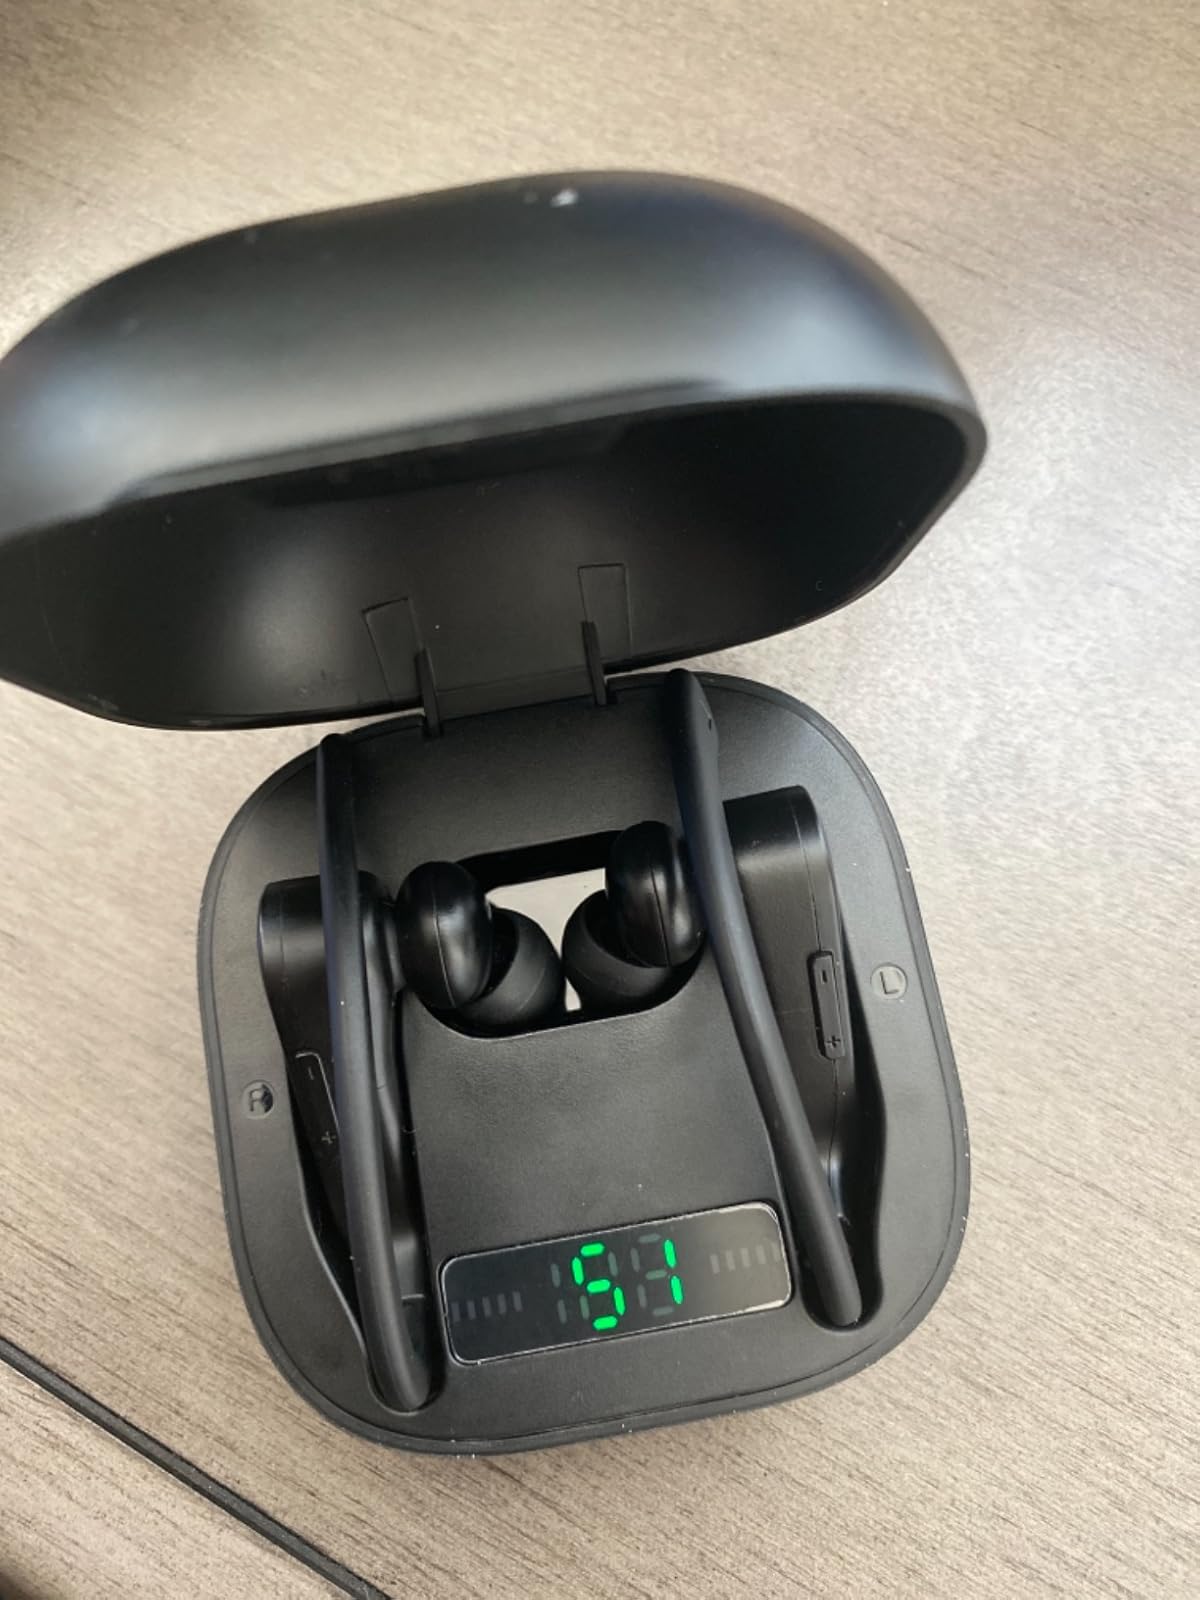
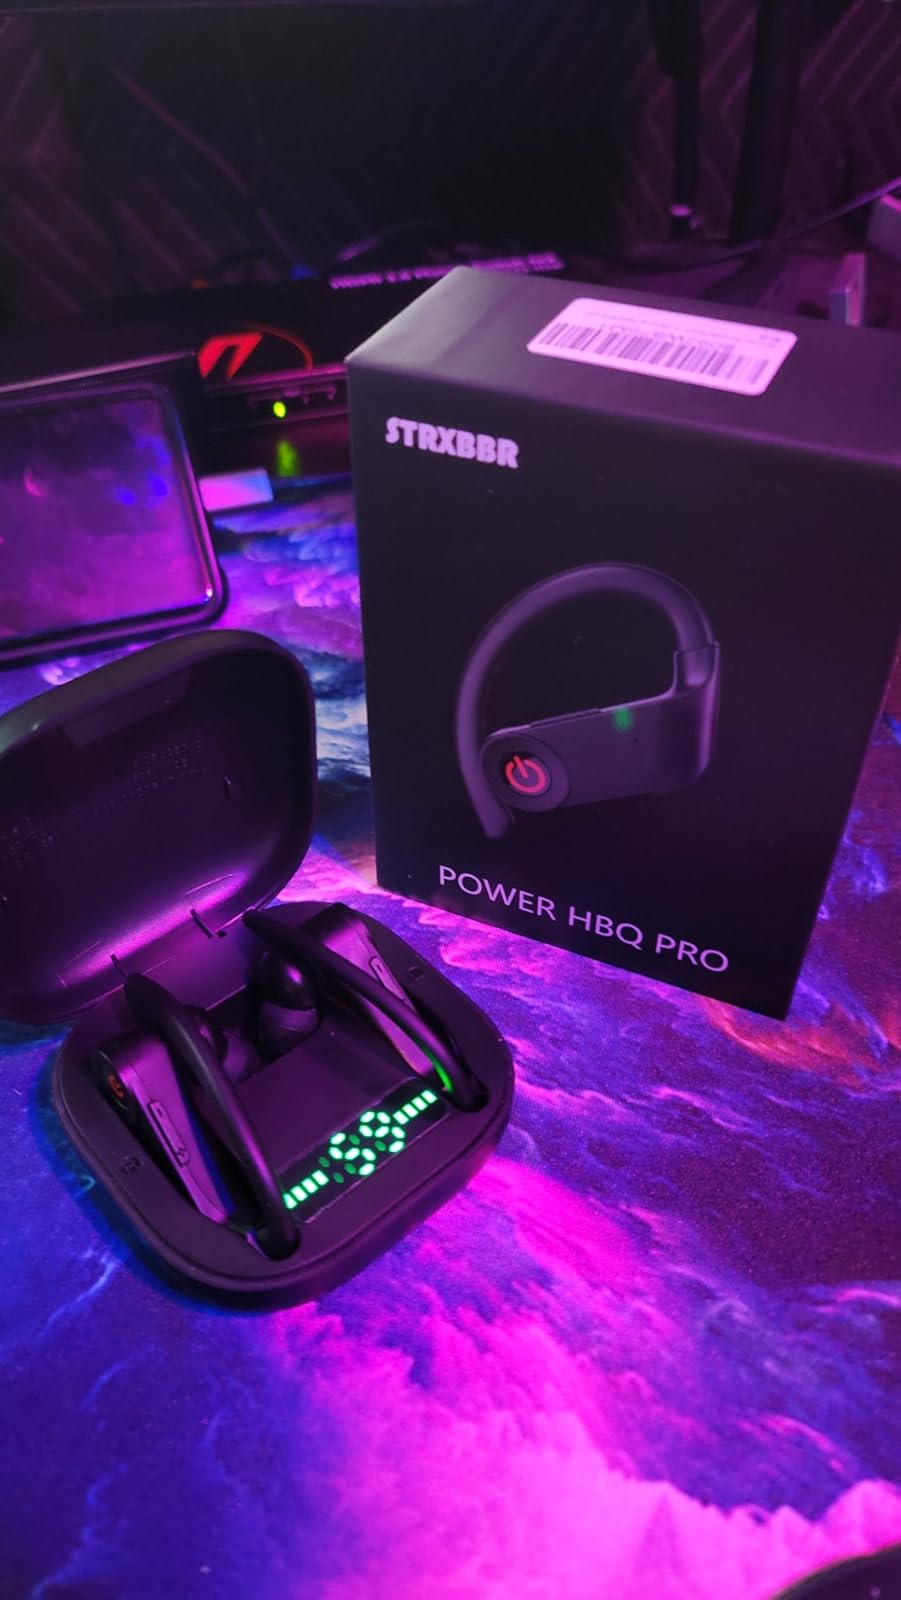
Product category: earbuds
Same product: no